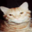
Label: cat